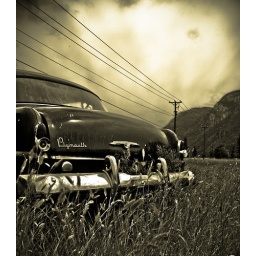
shot this car in a field in the small town of Hedley BC